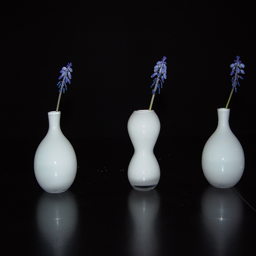
Three white vases of varying shapes with a sprig of lavender in each vase.
Three white vases on a black surface with blue flowers.
The three small vases are holding buds.
Three small vases each hold a single flower.
Three white vases sit on a black surface each with a blue flower in them.